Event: Nepal Earthquake
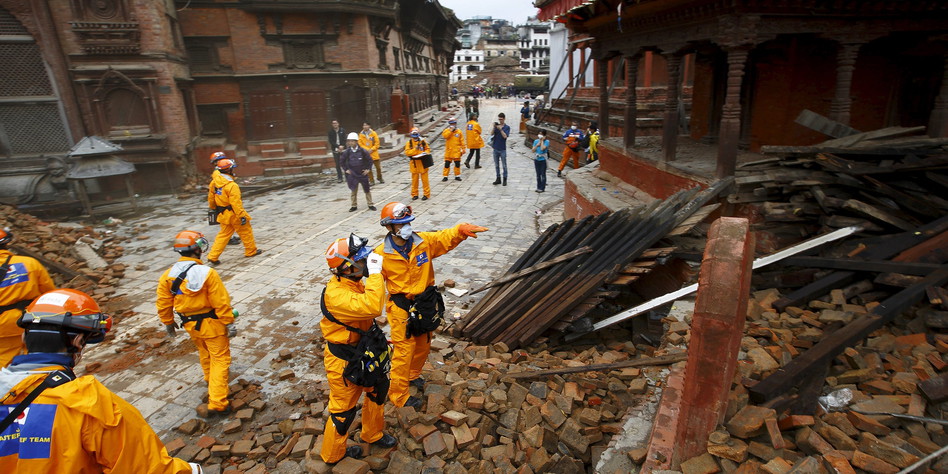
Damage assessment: damage